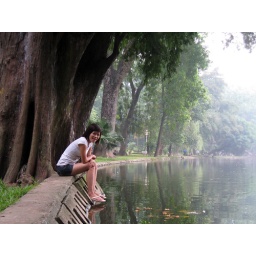
girl near by the lake